Master of the Heisterbach Altarpiece

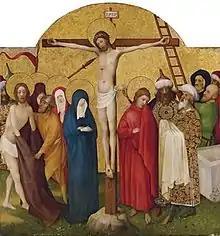
"Crucifixion", Master of the Heisterbach Altar, mid 15th c

The Master of the Heisterbach Altarpiece was a German painter active around Cologne between 1440 and 1460.